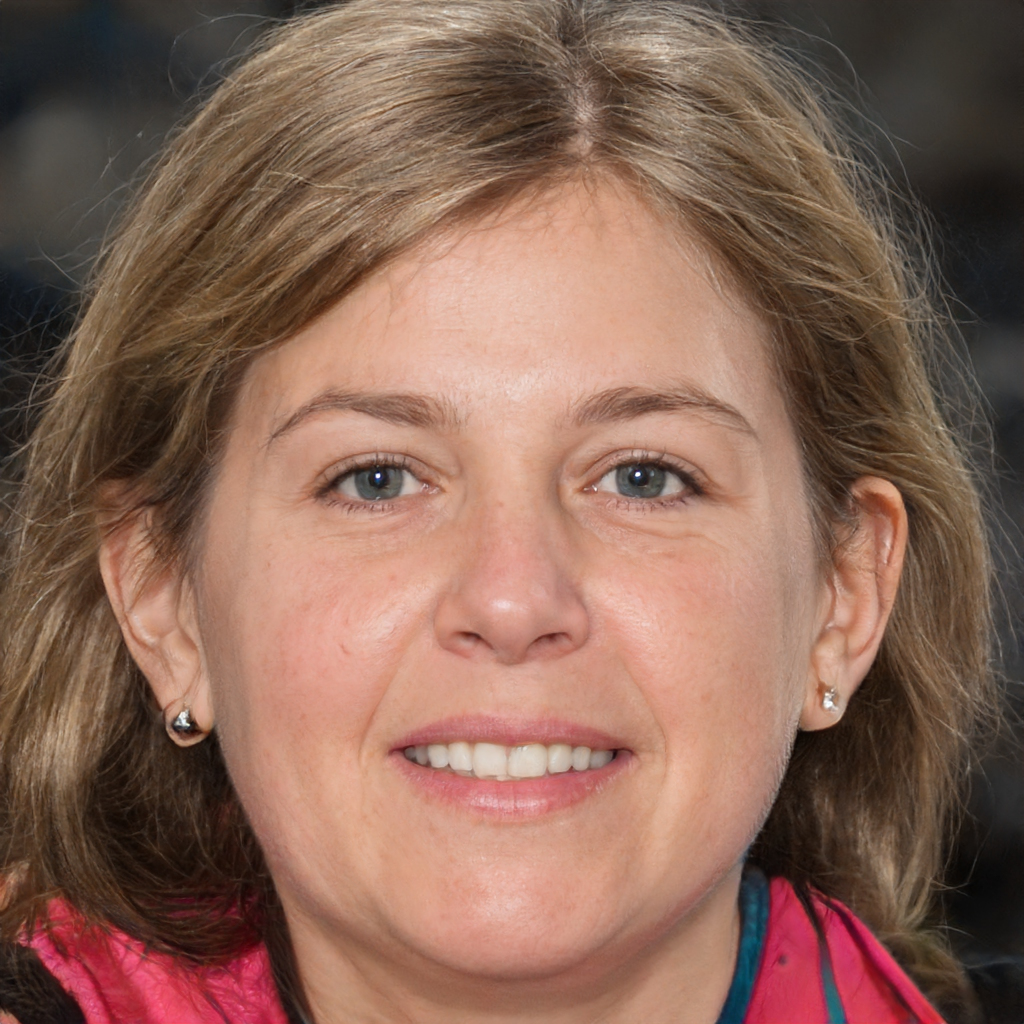
Gender: Female